Rugby Borough W.F.C.

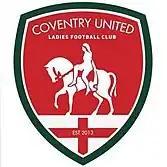
Coventry United Ladies logo, used prior to the 2022–23 season

Founded in 1991, the club began in the West Midlands Regional League. In 1997, as Coventry City, they were promoted into the FA Women's Premier League Northern Division, where they stayed until relegation in 2002.